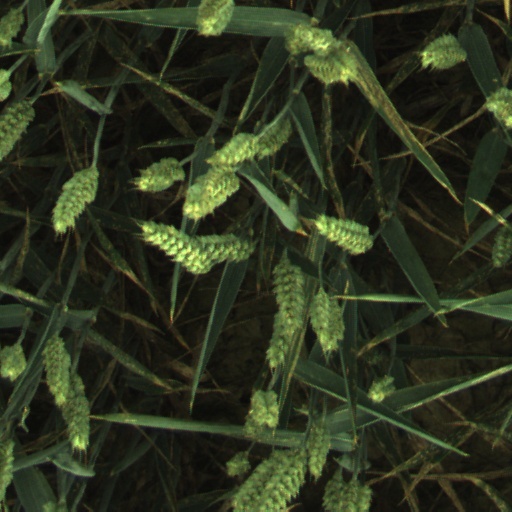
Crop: wheat